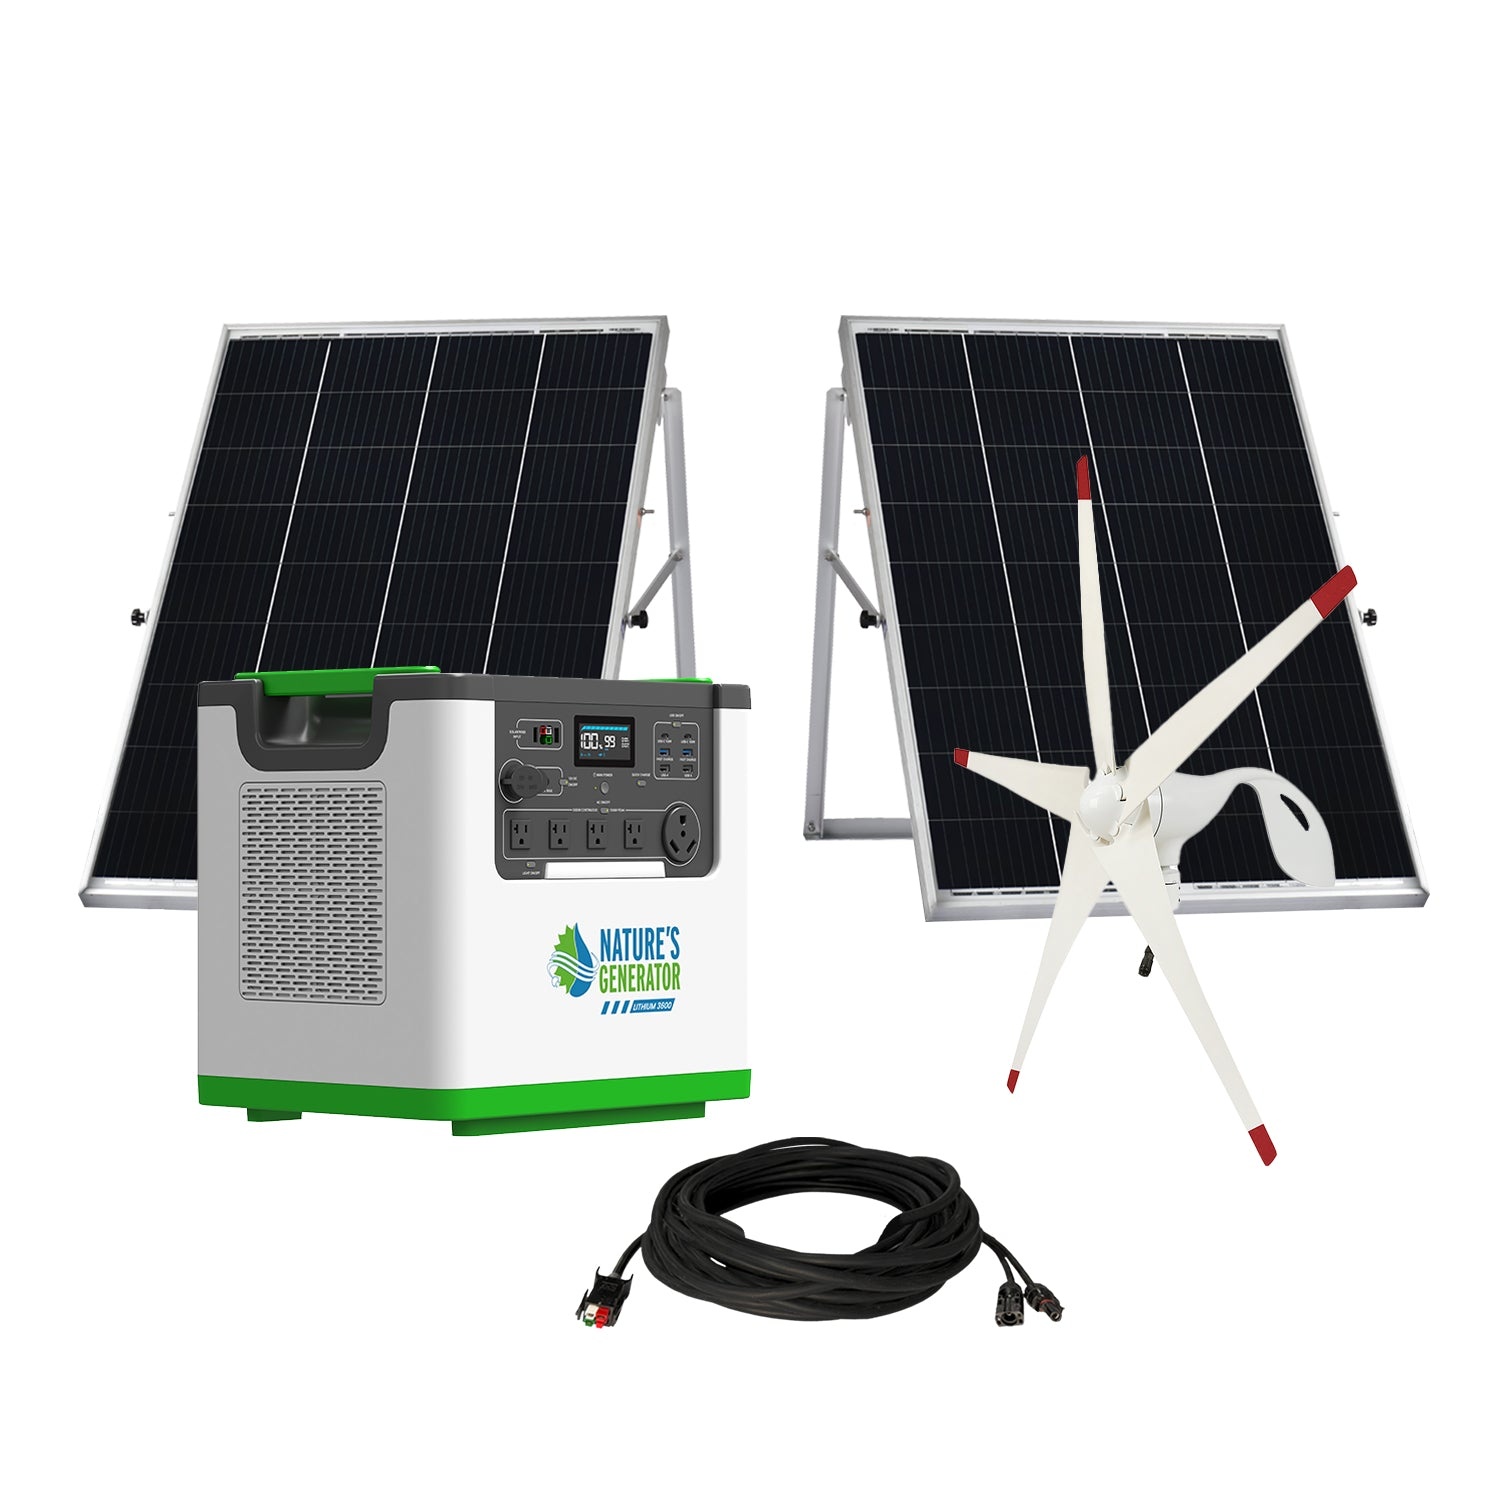
Nature's Generator Lithium 3600 Solar and Wind Generator
Brand: Nature's Generator
Maximize Your Power Capacity: The Lithium 3600 Solar and Wind Generator harnesses solar and wind power with a long-lasting LiFePO4 battery, providing versatile and reliable energy backup. Expandable Design : Add another Lithium 3600 and combiner to boost max power to 7200W and to support 240V, or extra battery units for increased capacity. Home Integration Ready: Offers transfer switches or power inlet box options for seamless integration, providing power backup for essential home circuits during outages. Multi-Charging Options: Take advantage of solar and wind power with the included panels and wind turbine, plus AC charging for added flexibility User-Friendly Display: The LED display shows real-time data on battery levels, wattage, and remaining power, helping you monitor your power usage efficiently.
Category: Hardware > Power & Electrical Supplies > Solar Energy Kits > Backup Power Kits